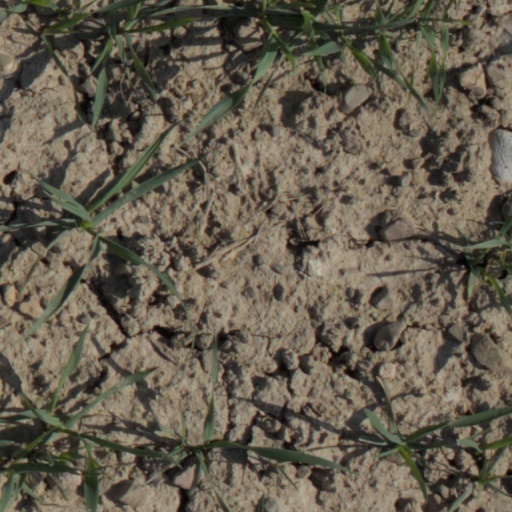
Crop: wheat